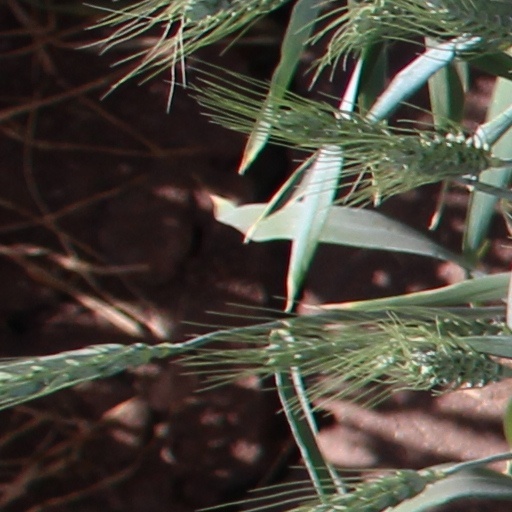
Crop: wheat